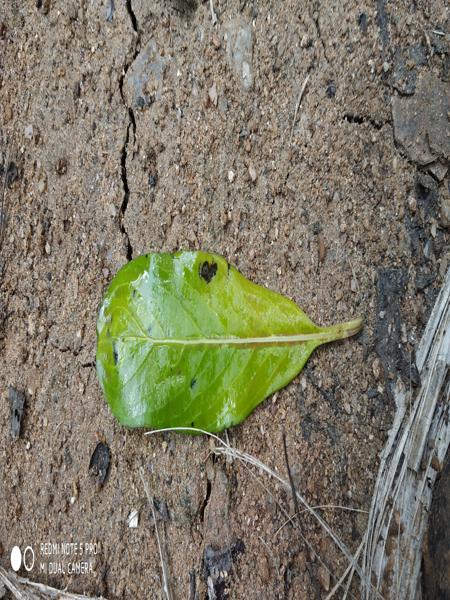
Plant: Catharanthus